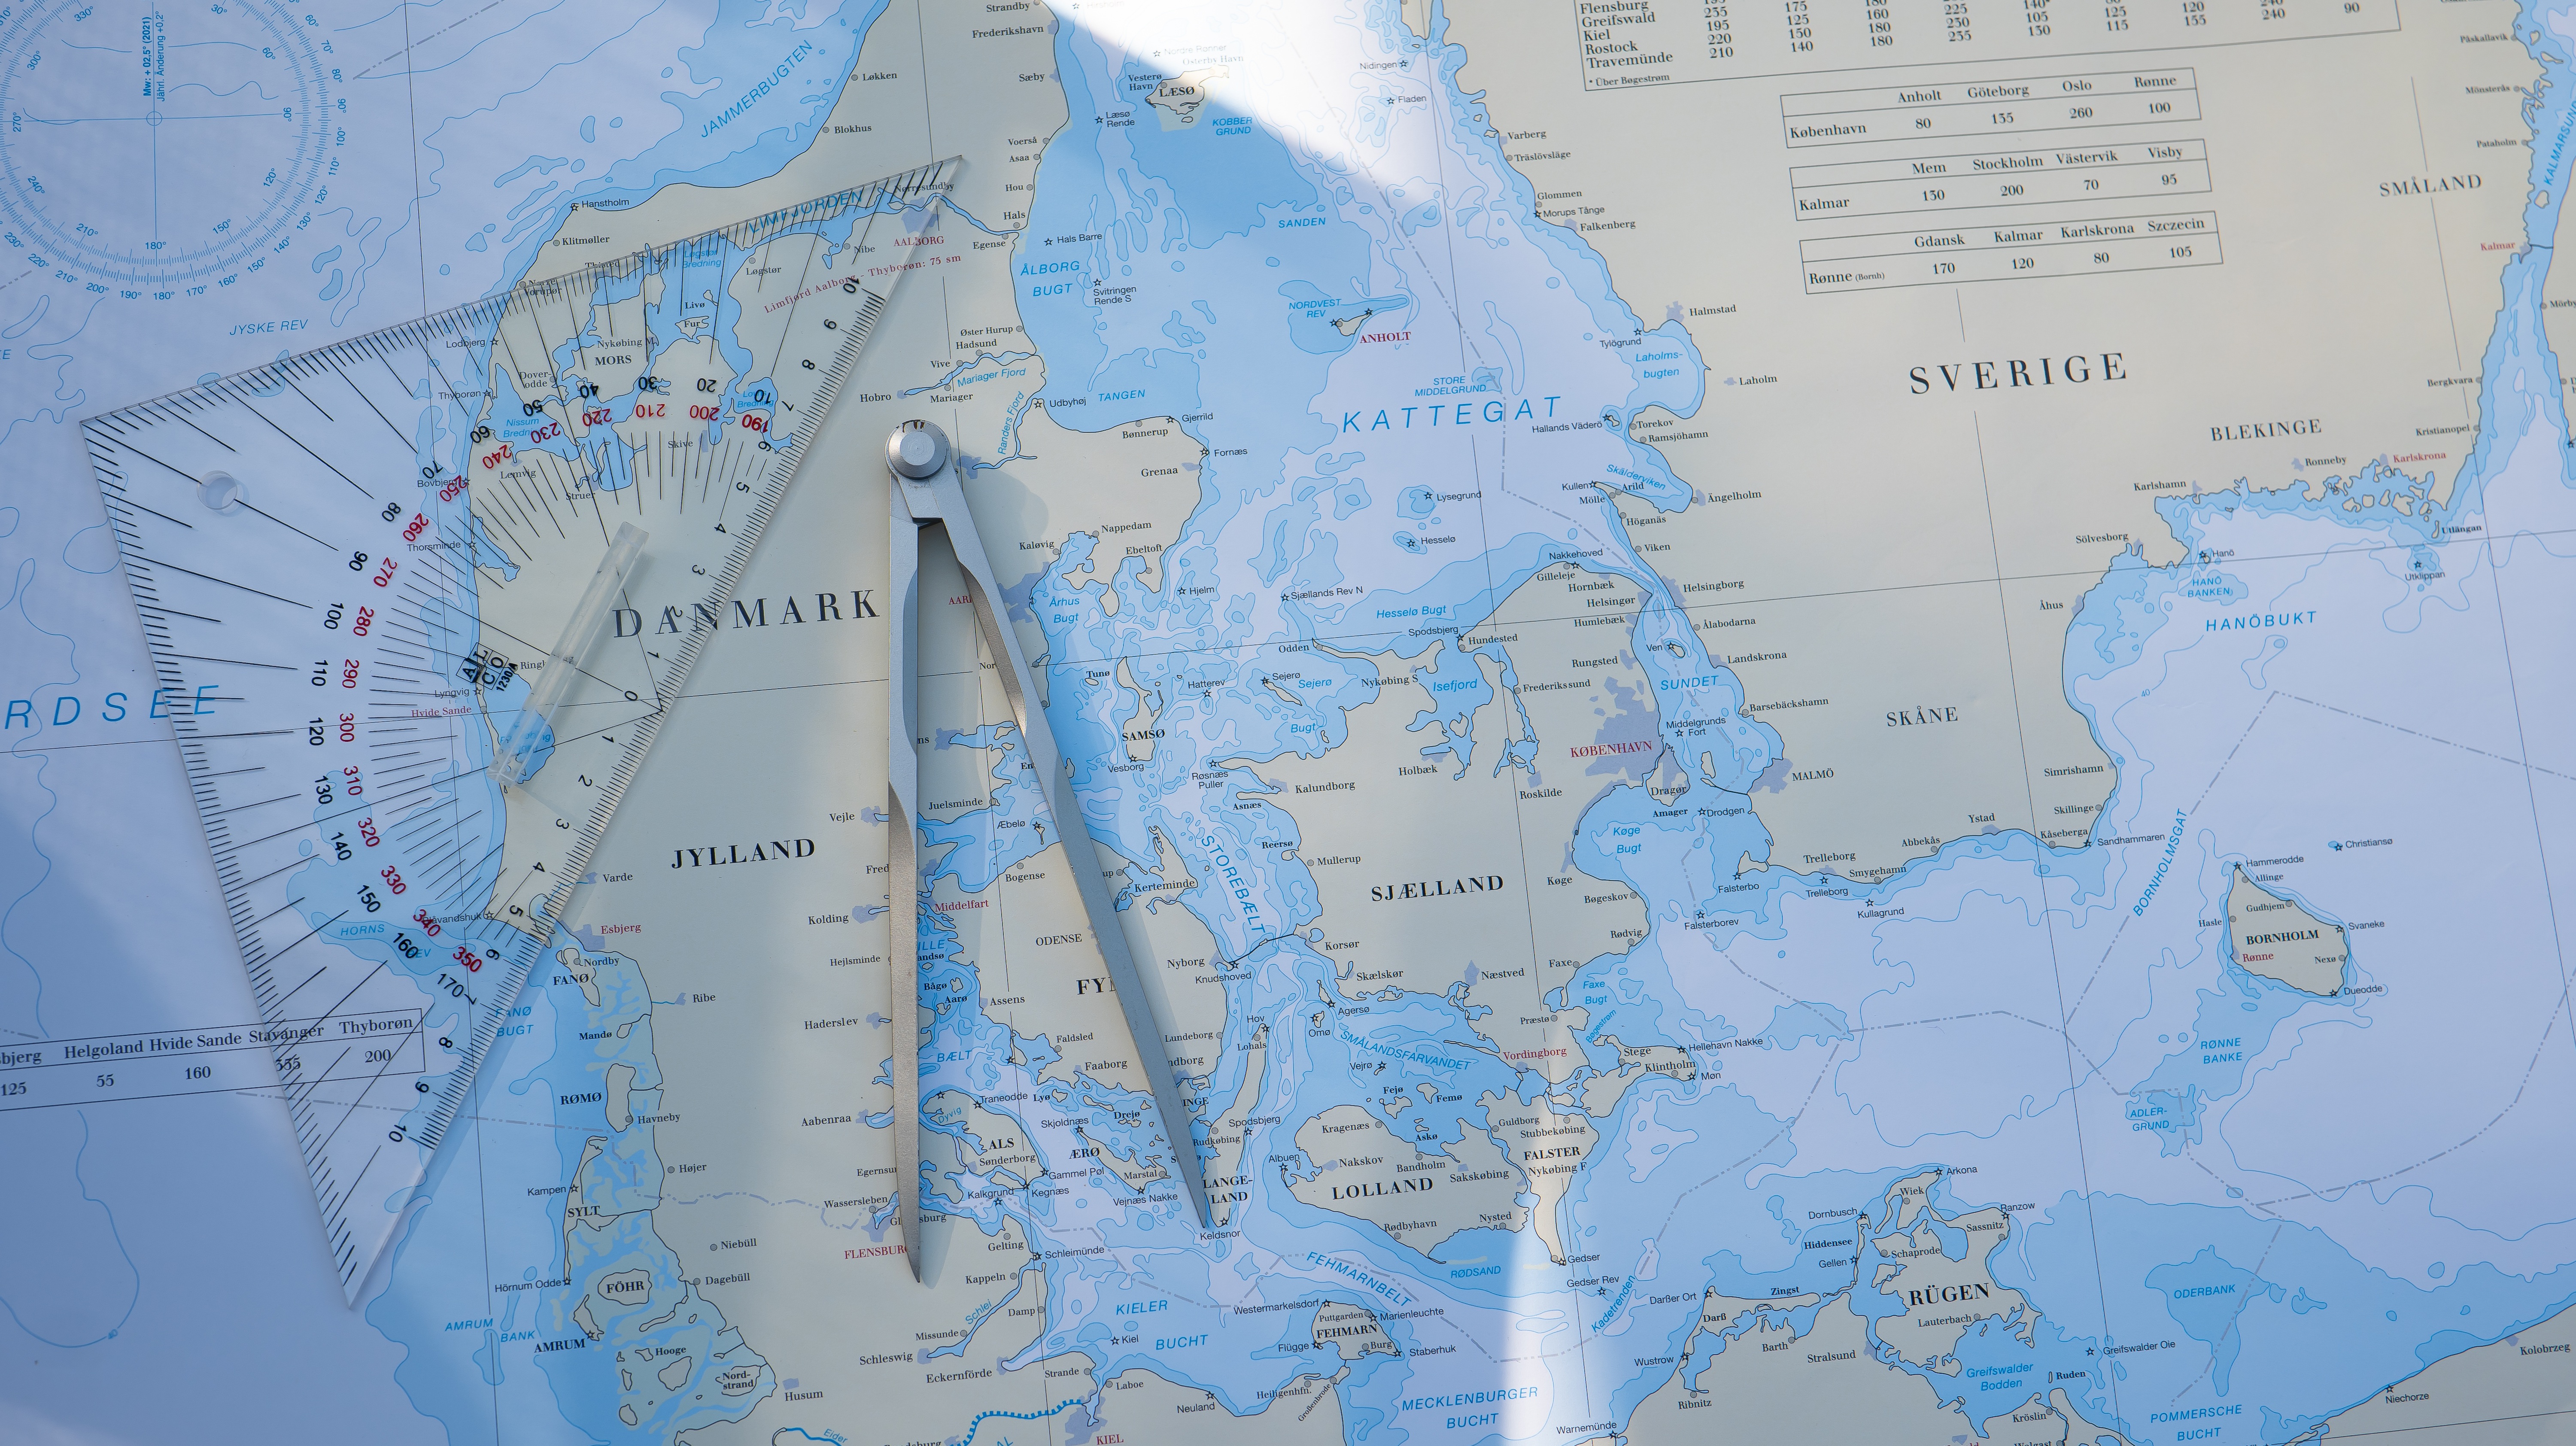
map, ecoregion, world, atlas, line, parallel, slope, font, pattern, water, urban design, electric blue, plan, diagram, schematic, illustration, circle, art